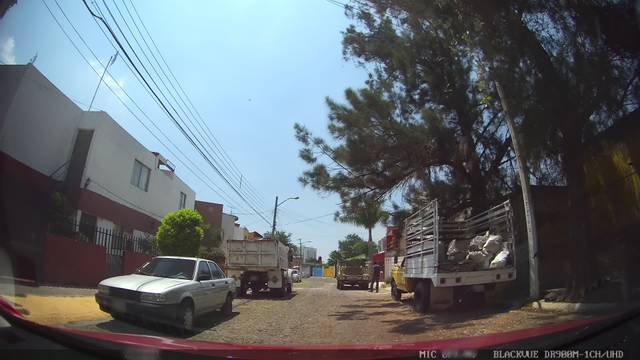
Region: Mexico
Coordinates: 20.727, -103.424